Samuel Northrup Castle

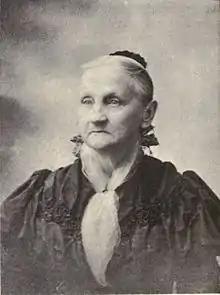
"Mother" Castle 1898

The Samuel N. and Mary Castle Foundation was founded by the family. Mary Castle became known as "Mother Castle" because of her support for education. Many of the early grants were to schools based on the ideas of John Dewey, who was a colleague of her son-in-law Mead. The Henry and Dorothy Castle Memorial Kindergarten was established honoring her son and granddaughter in their former homestead.